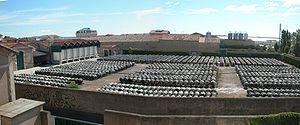
Le Noilly Prat est un vermouth créé en 1813 par Joseph Noilly à Marseillan.
Marseillan est une commune française située dans le département de l'Hérault, en région Occitanie. Depuis le 31 décembre 2002, elle fait partie de la communauté d'agglomération Sète Agglopôle Méditerranée.
Un tonneau est un conteneur de révolution servant à conserver les liquides de consommation. Inventé par les Celtes, et plus précisément par les Gaulois, le tonneau a traversé les siècles.